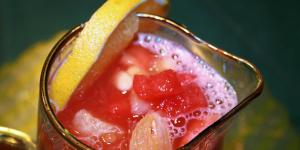
tizana venezolana